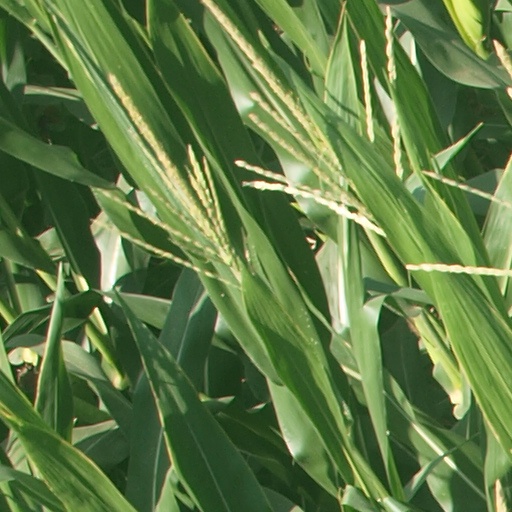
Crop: maize; corn